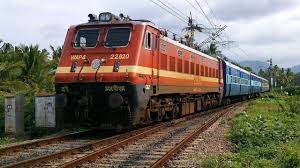
Vehicle type: Trains